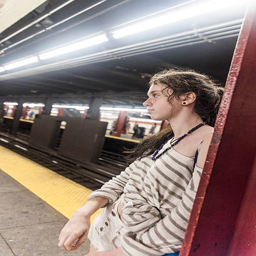
tired teenager girl at the subway station